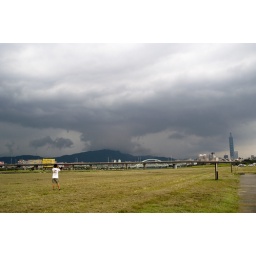
The cloud over hill like a tornado.